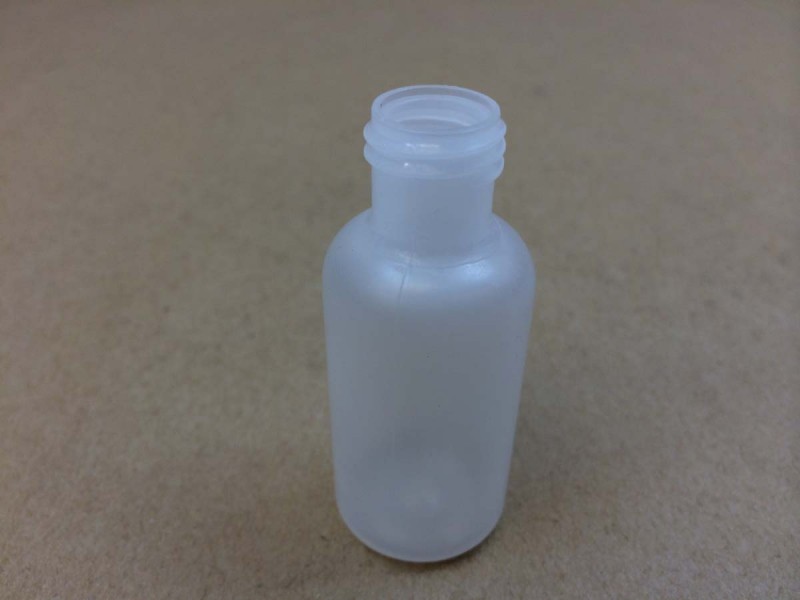
Label: plastic